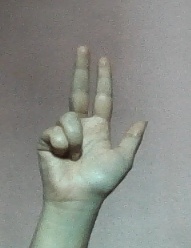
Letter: al